Pollution in Door County, Wisconsin

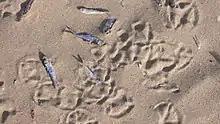
Waterfowl footprints and dead alewives at Whitefish Dunes State Park in 2006. A 2004, study of 10 county beaches counted by far the most birds and bird droppings at Whitefish Dunes, yet it still had the third smallest mean "E. coli" concentration.

PCBs from Green Bay have been deposited into the county as windborne dust and off of contaminated waters. The state lists 6.85 miles of the Ahnapee River in Door County as an impaired waterway due to PCB pollution, a designation extending past the county line.